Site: brandenburg
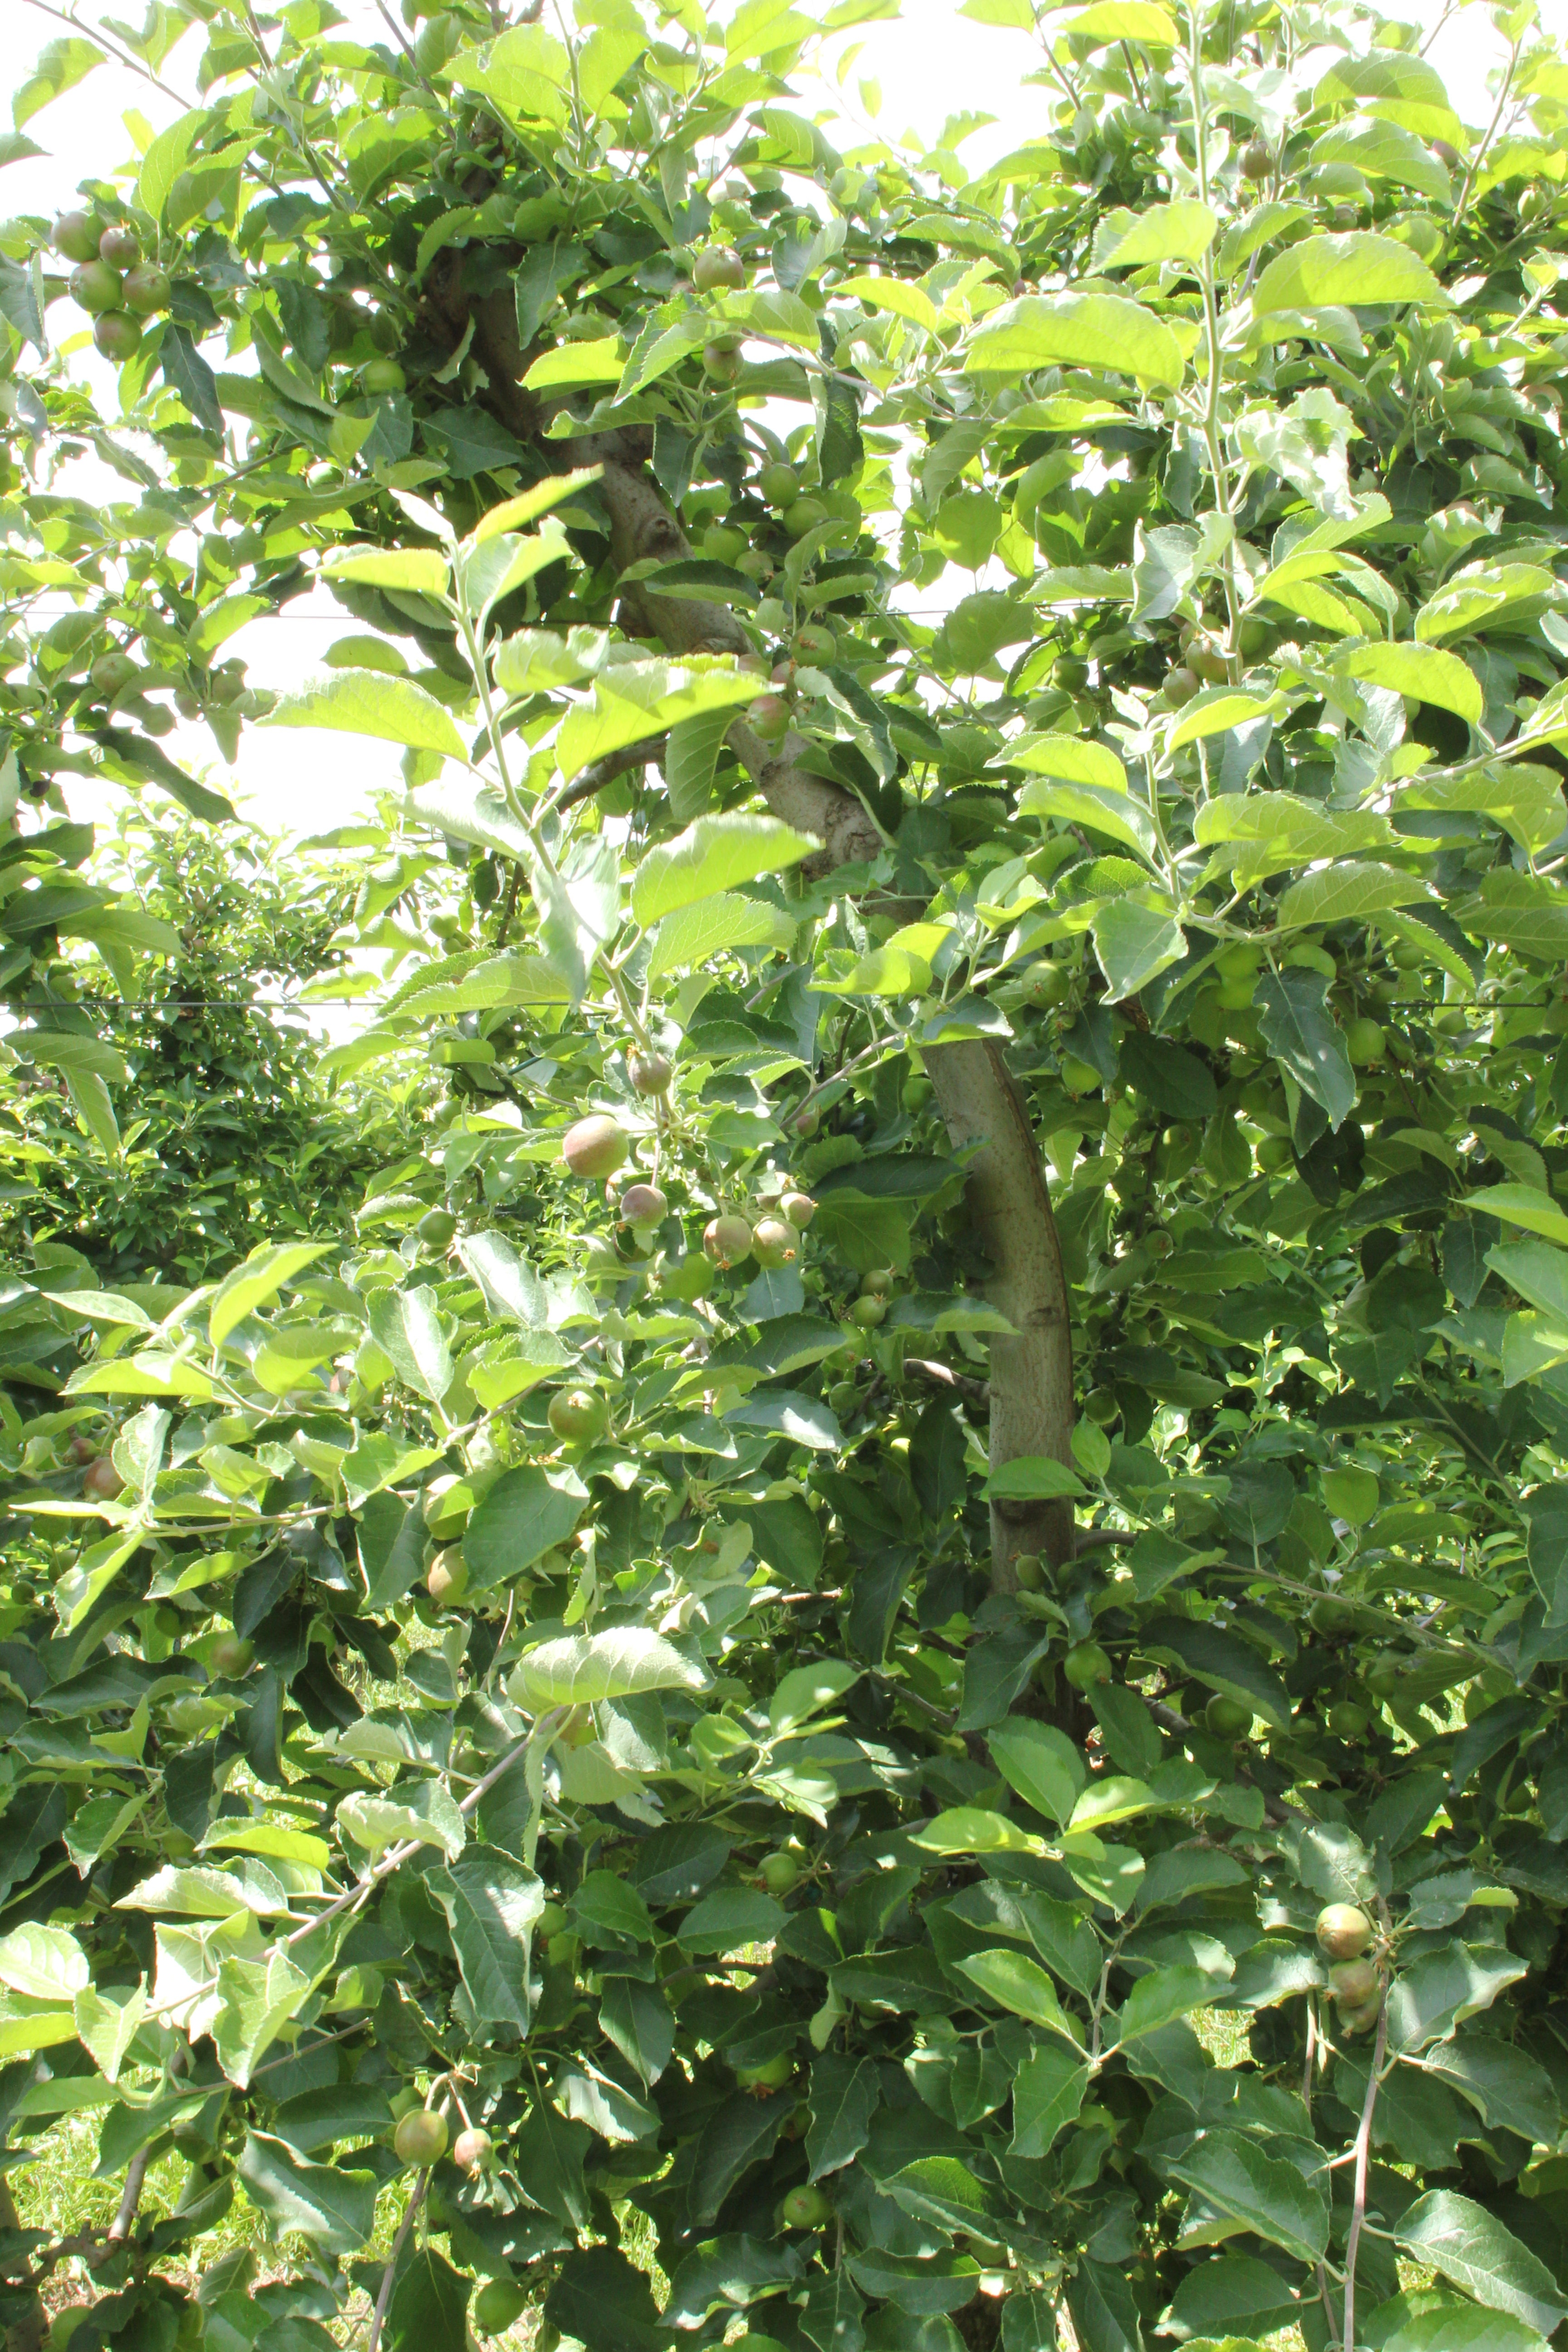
Growth stage (BBCH 73): Development of fruit